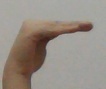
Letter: haa